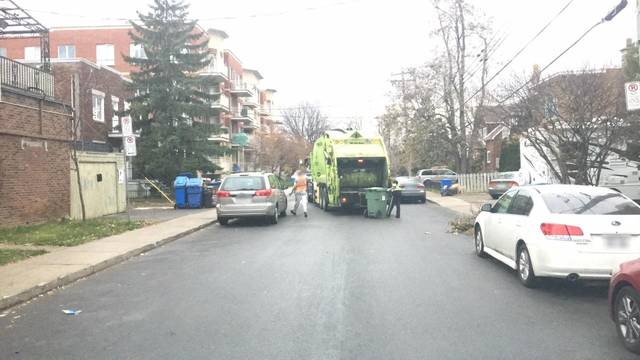
Region: Canada
Coordinates: 45.461, -73.576